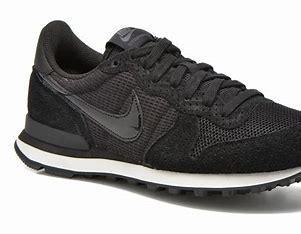
Brand: Nike
Model: Internationalist